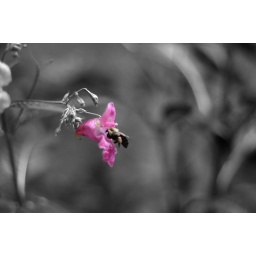
A pollinating bee, being swallowed by a flower that looks like female lips